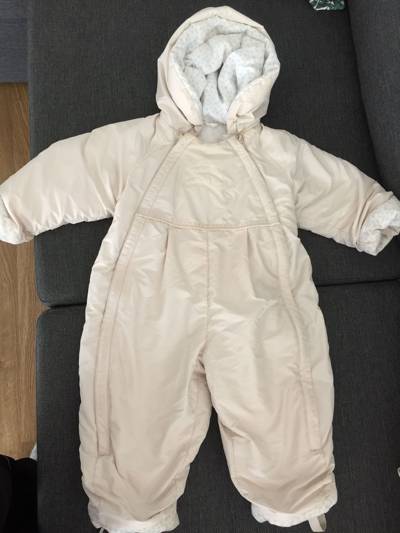
Waste category: clothes